Nahuel Huapi National Park

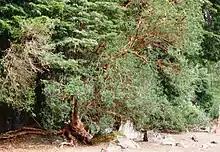
"Nothofagus" and "Luma apiculata" (red bark), two trees types common the national park.

Xerophytic Patagonian flora is dominant in the eastern half of the park while the western half is covered profusely with temperate rain forests. The dominant tree species in the park are the lengas, coihue, and the ñires. Other varieties of trees seen in the park are the Chilean cedar ("Austrocedrus chilensis"), Winter's bark ("Drimys winteri"), "Myrceugenella apiculata," "Lomatia ferruginea", "Lomatia hirsuta", "Alstroemeria aurantica," "Fuchsia magellanica", bamboo "Chusquea culcou", "Mitraria cocinea" and "Embothrium coccineum". The alerce or Patagonian cypress is a slow-growing conifer which is also present. Other flora include arrayanes, coihues, ferns, the caña colihue reeds, amancayes and arvejillas. The llao llao fungus has irregular growth patterns on the trees and is a symbol of the area; it is also the name of the Llao Llao Hotel, a famous resort. The Valdivian rain forests is well forested with fine arrayan trees with crumbling bark. In the high rain fall zones close to the Chilean border there is profusion of 450-year-old coihue trees (small leaved evergreen beeches). Fitzroya of 1500 year's age scattered throughout the park. "Chusquea" canes grows in abundance.